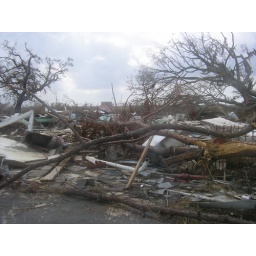
Margie and Tony's house in Yscloskey. We saw her green bath tub sitting in the mist of all this mess.